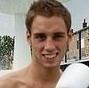
Age: 25